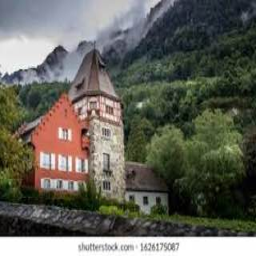
Red House